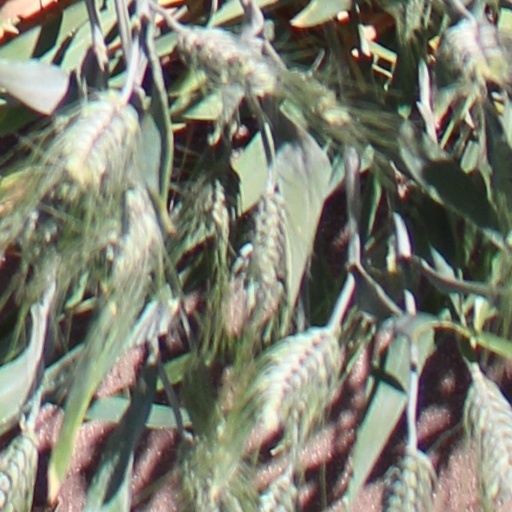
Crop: wheat